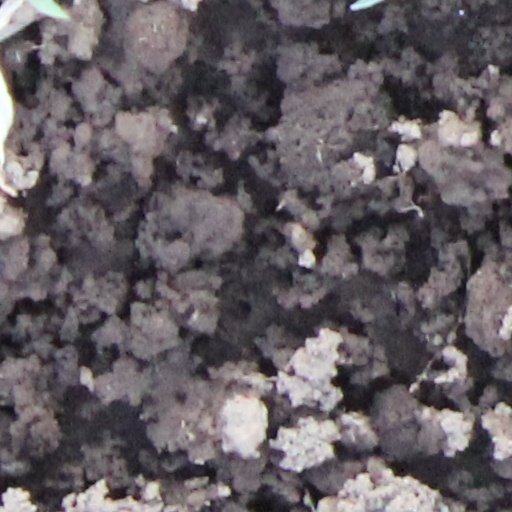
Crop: wheat